Cyrene, Libya

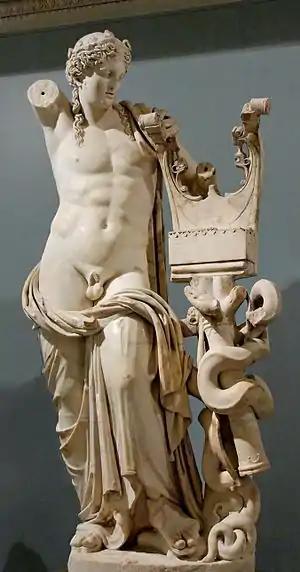
Apollo Kitharoidos from Cyrene. Roman statue from the second century AD now in the British Museum.

Cyrene was reduced to subject status, a garrison was installed, and a succession of Ptolemaic courtiers were appointed to the city's priesthood of Apollo. Cyrene was established as a separate kingdom once more for Ptolemy VIII in 163 BC after his siblings expelled him from Egypt. The city rebelled against him but was defeated. It is possible that he granted Cyrene's port, Apollonia, independence from Cyrene at this time, as a reward for remaining loyal. Ptolemy engaged in a wide-ranging construction project in the city, including the construction of a monumental gymnasium. He also had a will inscribed, promising Cyrene to the Roman Republic in the event that he died without heirs. However, he regained control of Egypt in 145 BC. In the dynastic conflicts that followed, Cyrene probably remained under the control of Ptolemy VIII and then of Ptolemy IX. It was apparently given to Ptolemy VIII's illegitimate son Ptolemy Apion as a separate kingdom ca. 105-101 BC. Apion made a similar will to that of his father and the territory passed to Rome when he died without heirs in 96 BC.